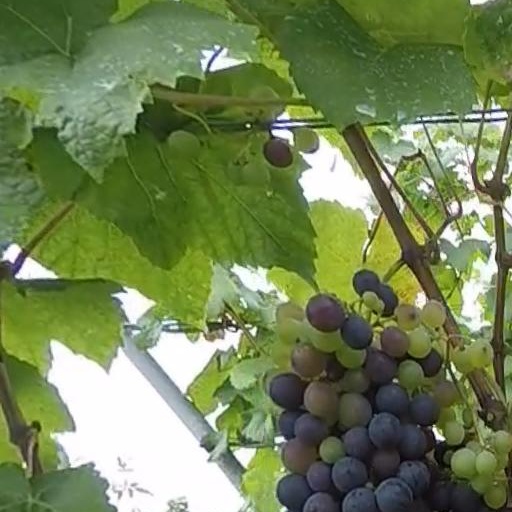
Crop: grape